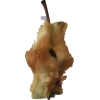
Label: apples